Siena Cathedral Pulpit

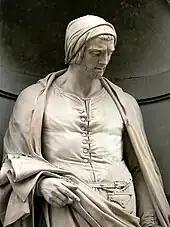
Much later sculpture of Nicola Pisano

According to the Siena Cathedral archives, Nicola Pisano was born to Petrus de Apulia between 1200 and 1205 in Apulia. Nicola may have trained in the imperial workshops of Holy Roman Emperor Frederick II who encouraged artists towards the "revival of classical forms" where "the representational traditions of classical art were given new life and spiritual force". Frederick favoured the fusion of the classical and Christian traditions.